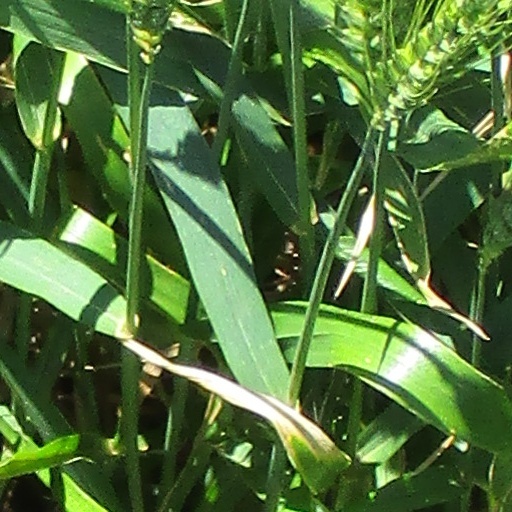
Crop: wheat